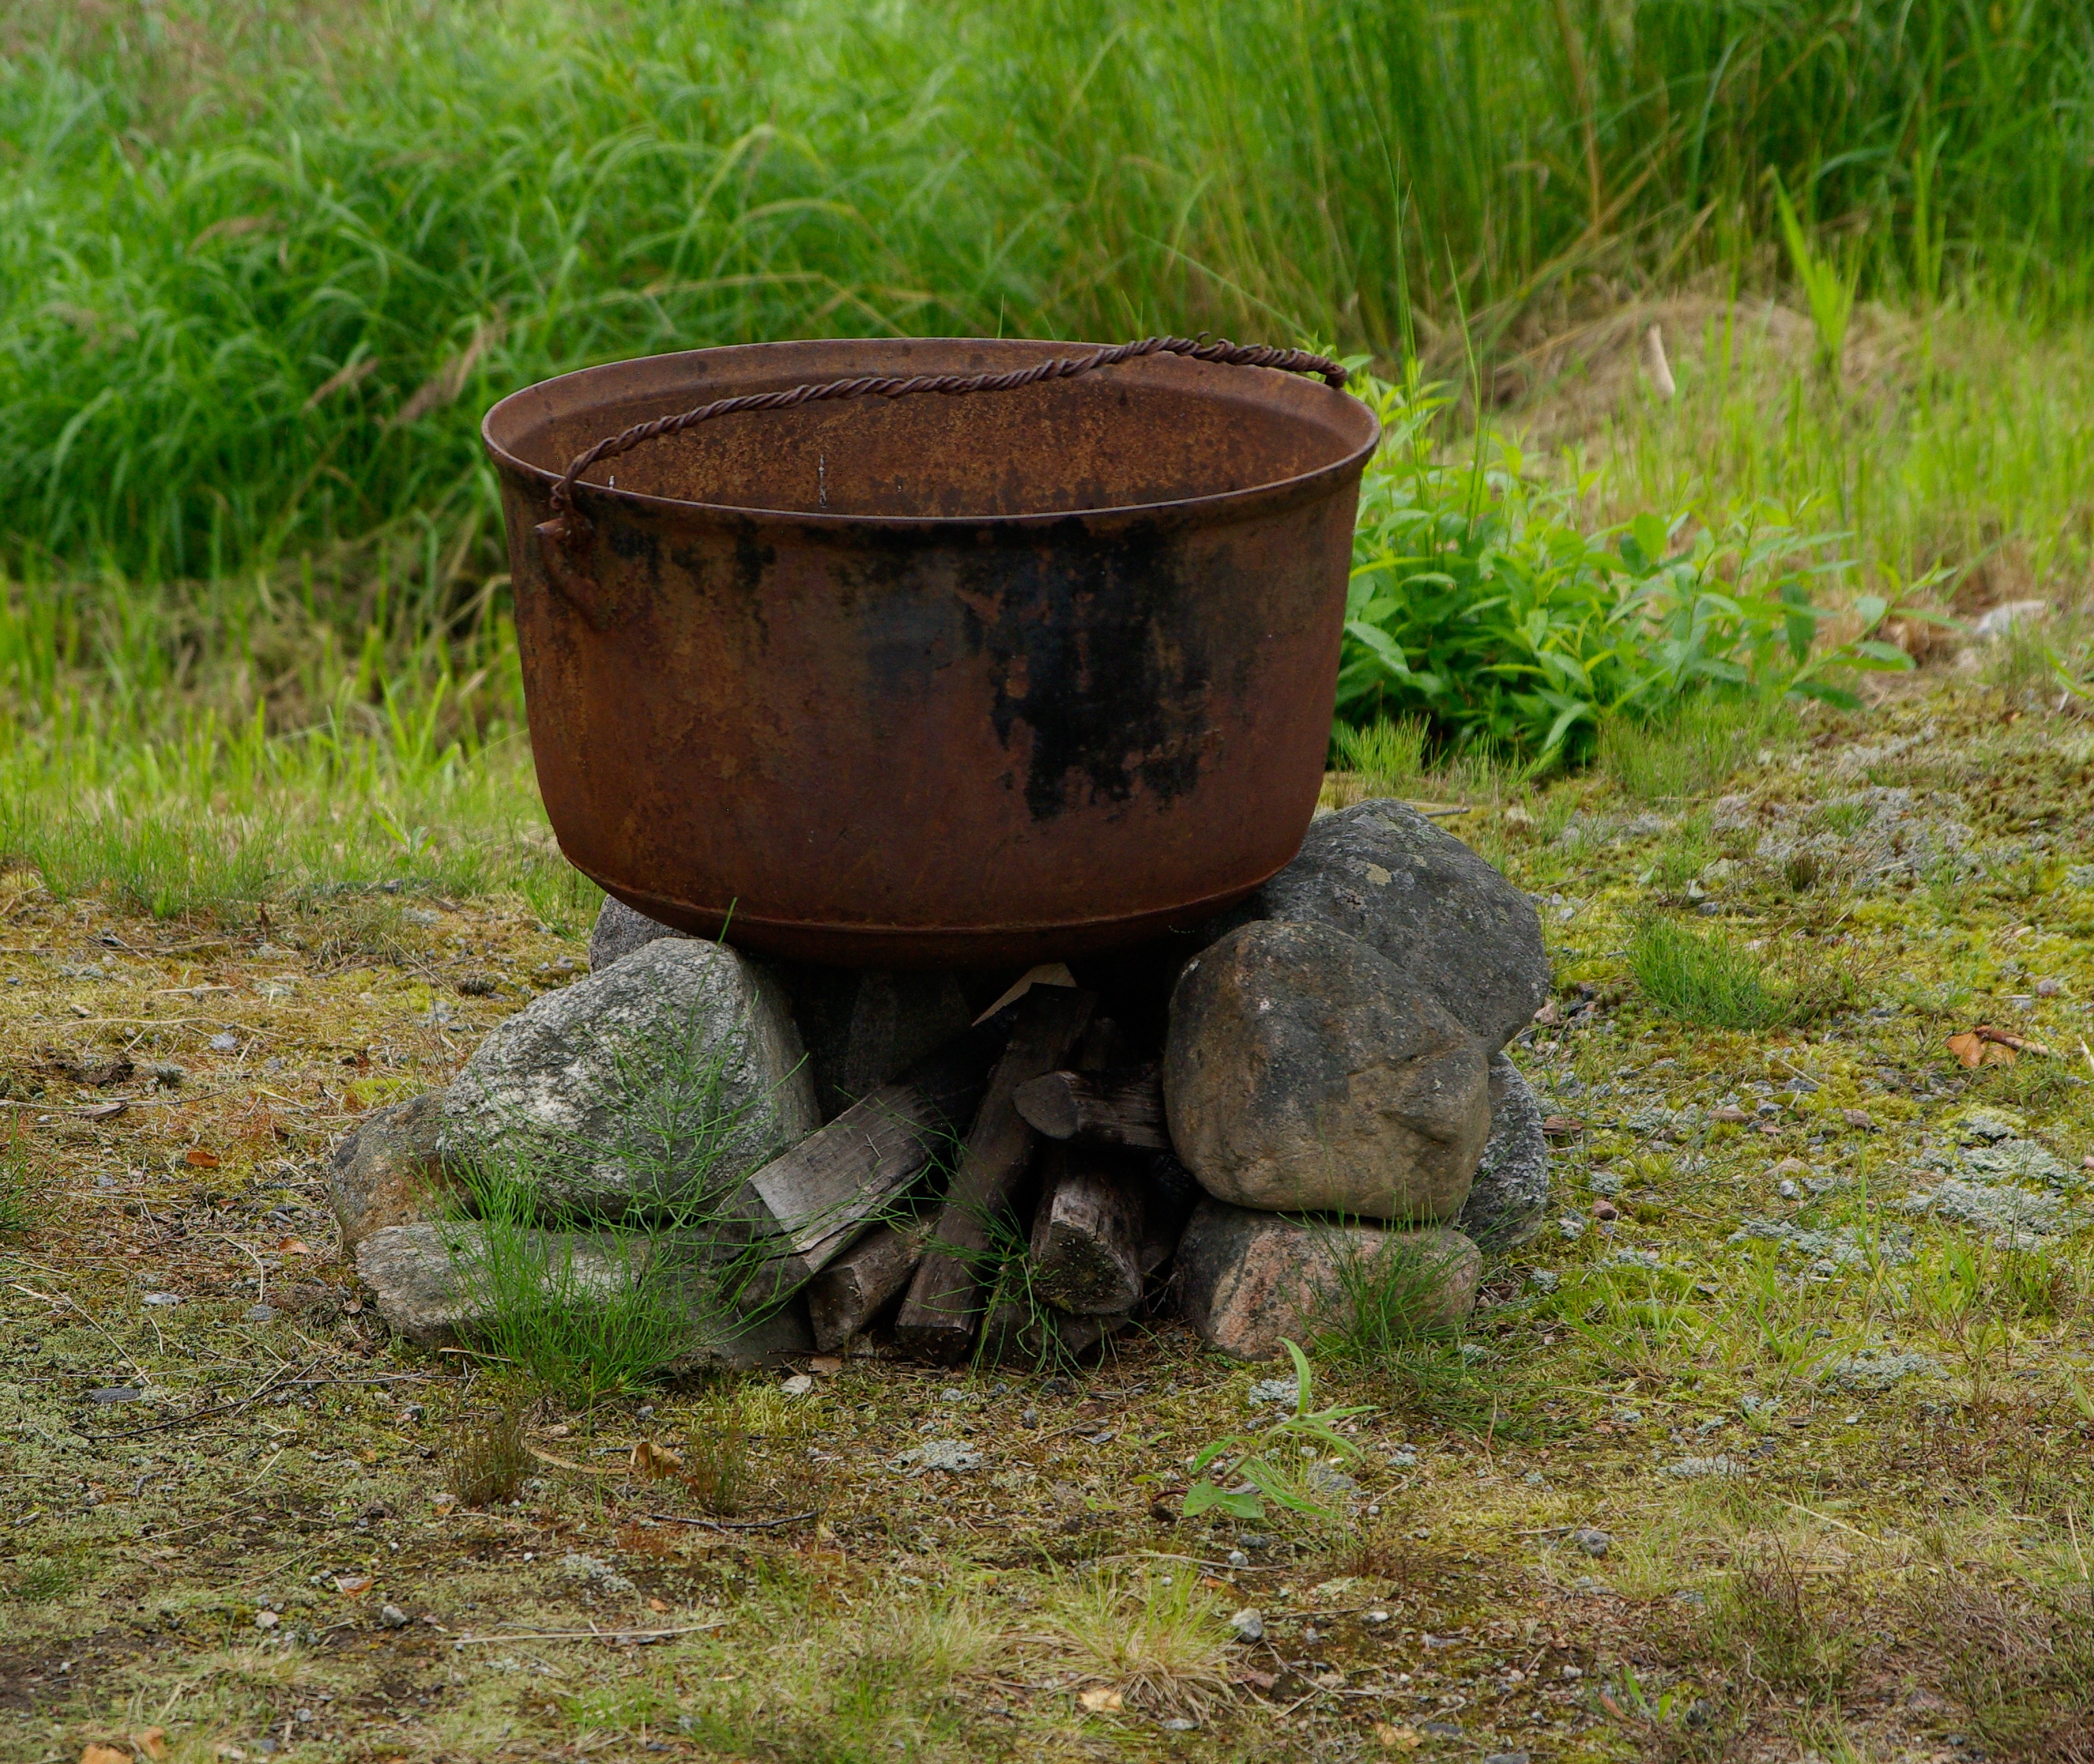
grass, wood, lawn, rust, cooking, soil, garden, yard, water feature, cauldron, man made object